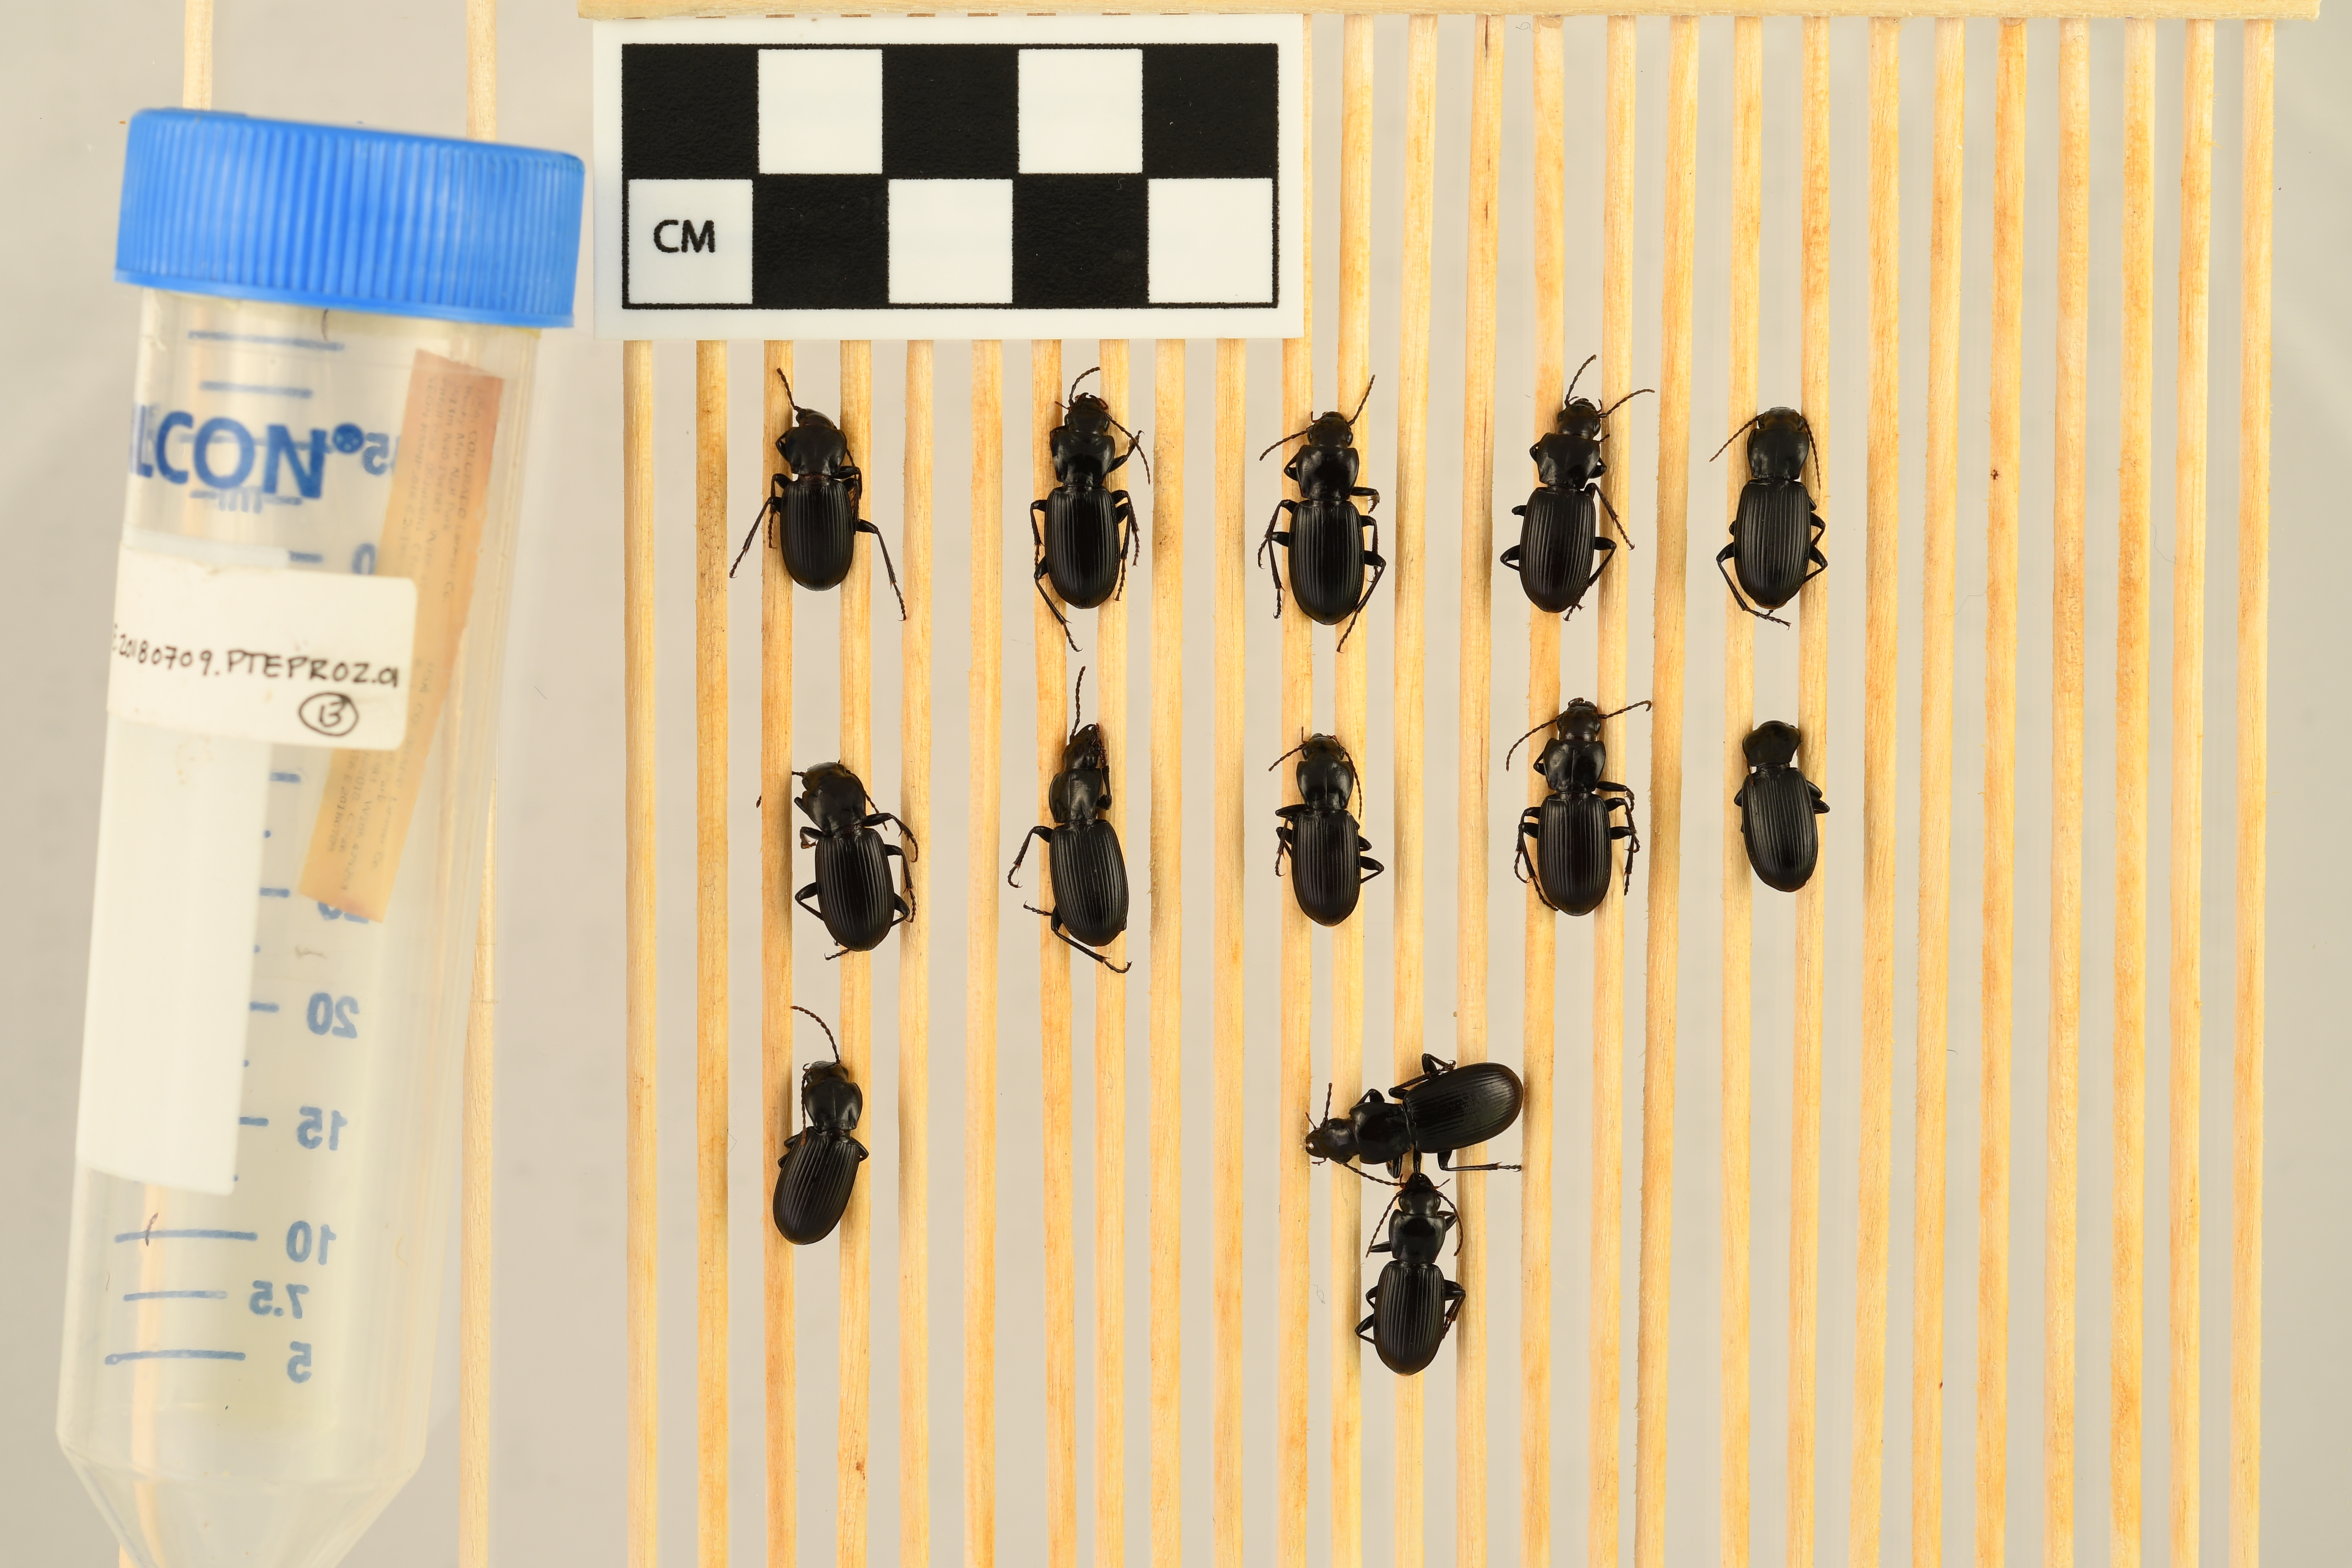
Pterostichus protractus — Rocky Mountains NEON, plot RMNP_016. Beetle 1, ElytraLength: 0.8481 cm (lying flat: Yes)

Pterostichus protractus — Rocky Mountains NEON, plot RMNP_016. Beetle 1, ElytraWidth: 0.5144 cm (lying flat: Yes)

Pterostichus protractus — Rocky Mountains NEON, plot RMNP_016. Beetle 2, ElytraLength: 0.9441 cm (lying flat: Yes)

Pterostichus protractus — Rocky Mountains NEON, plot RMNP_016. Beetle 2, ElytraWidth: 0.5334 cm (lying flat: Yes)

Pterostichus protractus — Rocky Mountains NEON, plot RMNP_016. Beetle 3, ElytraLength: 0.9714 cm (lying flat: Yes)

Pterostichus protractus — Rocky Mountains NEON, plot RMNP_016. Beetle 3, ElytraWidth: 0.5333 cm (lying flat: Yes)

Pterostichus protractus — Rocky Mountains NEON, plot RMNP_016. Beetle 4, ElytraLength: 0.9687 cm (lying flat: Yes)

Pterostichus protractus — Rocky Mountains NEON, plot RMNP_016. Beetle 4, ElytraWidth: 0.5091 cm (lying flat: Yes)

Pterostichus protractus — Rocky Mountains NEON, plot RMNP_016. Beetle 5, ElytraLength: 0.9916 cm (lying flat: Yes)

Pterostichus protractus — Rocky Mountains NEON, plot RMNP_016. Beetle 5, ElytraWidth: 0.5242 cm (lying flat: Yes)

Pterostichus protractus — Rocky Mountains NEON, plot RMNP_016. Beetle 6, ElytraLength: 0.9203 cm (lying flat: Yes)

Pterostichus protractus — Rocky Mountains NEON, plot RMNP_016. Beetle 6, ElytraWidth: 0.5459 cm (lying flat: Yes)

Pterostichus protractus — Rocky Mountains NEON, plot RMNP_016. Beetle 7, ElytraLength: 0.9619 cm (lying flat: Yes)

Pterostichus protractus — Rocky Mountains NEON, plot RMNP_016. Beetle 7, ElytraWidth: 0.5199 cm (lying flat: Yes)

Pterostichus protractus — Rocky Mountains NEON, plot RMNP_016. Beetle 8, ElytraLength: 0.8859 cm (lying flat: Yes)

Pterostichus protractus — Rocky Mountains NEON, plot RMNP_016. Beetle 8, ElytraWidth: 0.4953 cm (lying flat: Yes)

Pterostichus protractus — Rocky Mountains NEON, plot RMNP_016. Beetle 9, ElytraLength: 0.9335 cm (lying flat: Yes)

Pterostichus protractus — Rocky Mountains NEON, plot RMNP_016. Beetle 9, ElytraWidth: 0.5429 cm (lying flat: Yes)

Pterostichus protractus — Rocky Mountains NEON, plot RMNP_016. Beetle 10, ElytraLength: 0.963 cm (lying flat: Yes)

Pterostichus protractus — Rocky Mountains NEON, plot RMNP_016. Beetle 10, ElytraWidth: 0.5199 cm (lying flat: Yes)

Pterostichus protractus — Rocky Mountains NEON, plot RMNP_016. Beetle 11, ElytraLength: 0.9129 cm (lying flat: Yes)

Pterostichus protractus — Rocky Mountains NEON, plot RMNP_016. Beetle 11, ElytraWidth: 0.5094 cm (lying flat: Yes)

Pterostichus protractus — Rocky Mountains NEON, plot RMNP_016. Beetle 12, ElytraLength: 0.9159 cm (lying flat: Yes)

Pterostichus protractus — Rocky Mountains NEON, plot RMNP_016. Beetle 12, ElytraWidth: 0.5313 cm (lying flat: Yes)

Pterostichus protractus — Rocky Mountains NEON, plot RMNP_016. Beetle 13, ElytraLength: 0.8709 cm (lying flat: Yes)

Pterostichus protractus — Rocky Mountains NEON, plot RMNP_016. Beetle 13, ElytraWidth: 0.507 cm (lying flat: Yes)